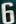
Number: 6